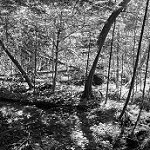
Label: B & W